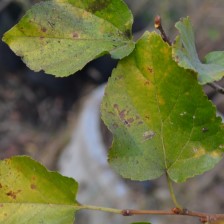
Variety: Kamphaengsaeng42